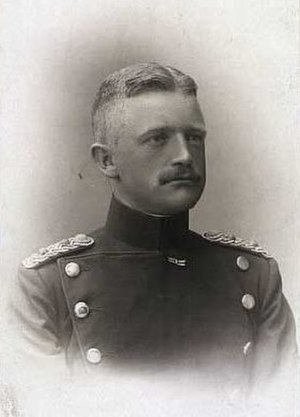
Niels Peter Høeg Hagen
Niels Peter Høeg Hagen, ofte blot kaldet Høeg Hagen var en dansk officer og kartograf. Høeg Hagen deltog sammen med Ludvig Mylius-Erichsen og Jørgen Brønlund i den skæbnesvangre Danmark-ekspedition i 1906-08, hvor de tre omkom i november 1907 på deres hjemrejse fra Nordøstgrønland.